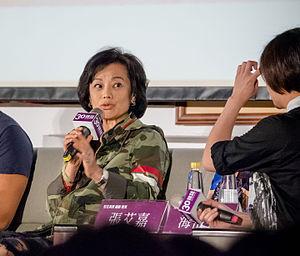
Sylvia Chang est une actrice, chanteuse, réalisatrice et scénariste taïwanaise, née le 22 juillet 1953 à Chiayi.